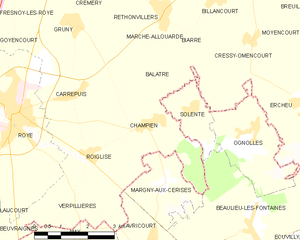
Carte des communes françaises Champien